Columbia River

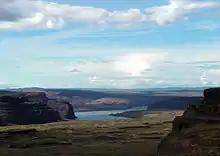
Near The Gorge Amphitheatre in George, Washington

The nuclear reactors were decommissioned at the end of the Cold War, and the Hanford site is the focus of one of the world's largest environmental cleanup, managed by the Department of Energy under the oversight of the Washington Department of Ecology and the Environmental Protection Agency. Nearby aquifers contain an estimated 270 billion US gallons (1 billion m) of groundwater contaminated by high-level nuclear waste that has leaked out of Hanford's underground storage tanks. , 1 million US gallons (3,785 m) of highly radioactive waste is traveling through groundwater toward the Columbia River. This waste is expected to reach the river in 12 to 50 years if cleanup does not proceed on schedule.